La malquerida

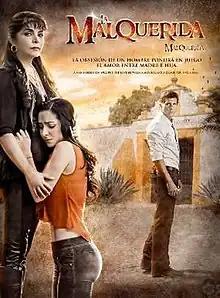

La malquerida (The Unloved Woman) is a Mexican telenovela created for Televisa by Ximena Suárez and produced by José Alberto Castro, based on the 1913 Spanish play titled "The Unloved Woman" by Jacinto Benavente. The series originally aired on Canal de las Estrellas from June 2, 2014 to November 9, 2014. It stars Victoria Ruffo, Ariadne Díaz, Christian Meier, África Zavala, and Arturo Peniche introduced in the telenovela in the second part of the history.